Alexander Yakovlev (engineer)

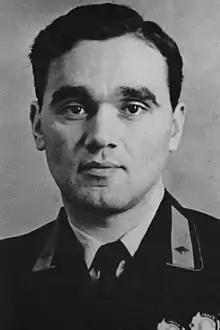
Yakovlev in 1940

Alexander Sergeyevich Yakovlev (22 August 1989) was a Soviet aeronautical engineer. He designed the Yakovlev military aircraft and founded the Yakovlev Design Bureau. Yakovlev joined the Communist Party of the Soviet Union in 1938.